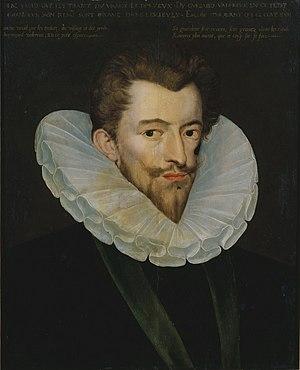
Henri de Lorraine. Henri 1er, 3e duc de Guise, dit le Balafré.
La fraise est un col de lingerie formé de plis ou de godrons. Elle est placée autour du cou qu’elle cache et met en valeur le visage de celui qui la porte. On la désigne également sous le terme de collerette.
Henri de Lorraine, 3ᵉ duc de Guise et 2ᵉ prince de Joinville, dit « le Balafré », est un prince issu d'une branche cadette de la maison de Lorraine.
En France, on appelle guerres de Religion une série de huit conflits qui ont ravagé le royaume de France dans la seconde moitié du XVIᵉ siècle et où se sont opposés catholiques et protestants.
L'assassinat d'Henri de Lorraine, 3ᵉ duc de Guise et chef de la Ligue catholique, a eu lieu le 23 décembre 1588 au château de Blois. Jugé trop influent par le roi de France Henri III et convoqué lors des États généraux de 1588-1589, Henri Iᵉʳ de Guise tombe dans une conspiration et est exécuté par les Quarante-cinq, la garde personnelle royale. Son frère, le cardinal Louis II de Lorraine, est assassiné par la même occasion. Leurs morts provoqua indirectement l'assassinat du roi l'année suivante.
Henri III, né le 19 septembre 1551 à Fontainebleau et mort assassiné le 2 août 1589 à Saint-Cloud, est roi de Pologne sous le nom d'Henri Iᵉʳ de 1573 à 1575 et roi de France de 1574 à 1589. Il est le dernier roi de la dynastie des Valois.